The Legend and the Hero

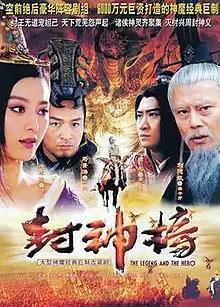
DVD cover art

The Legend and the Hero was a 2007 Chinese television series adapted from the 16th-century novel "Fengshen Yanyi" (also known as "Investiture of the Gods" or "Creation of the Gods") written by Xu Zhonglin and Lu Xixing. The first season started airing on CCTV-8 in February 2007. It was followed by a sequel, "The Legend and the Hero 2" in 2009.